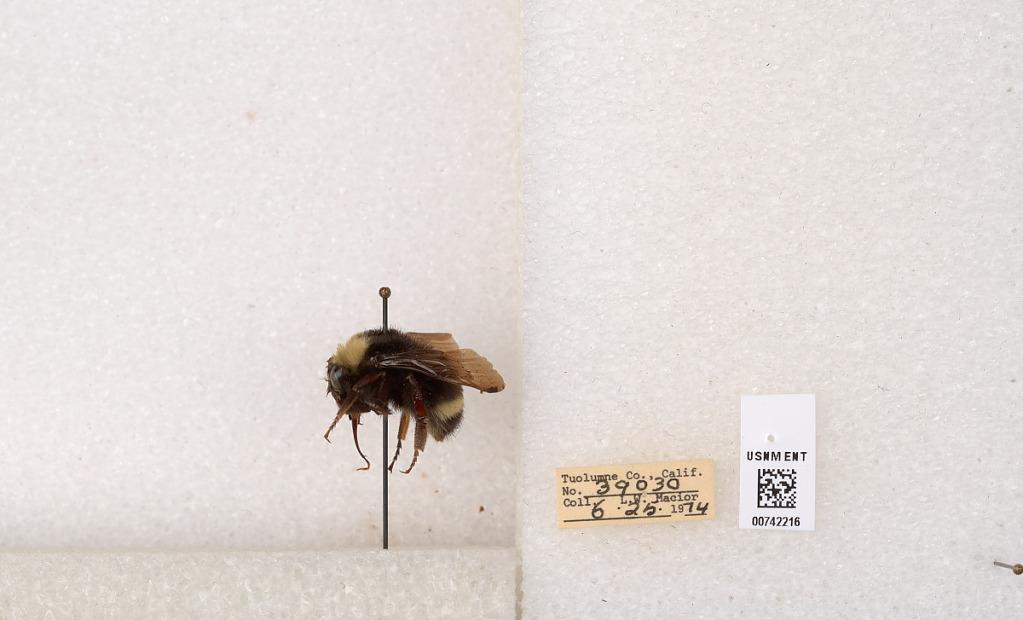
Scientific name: Bombus (Pyrobombus) vandykei (Frison)
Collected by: L. Macior
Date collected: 1974-6-25
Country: United States
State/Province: California
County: Tuolumne
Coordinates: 37.9712, -120.228